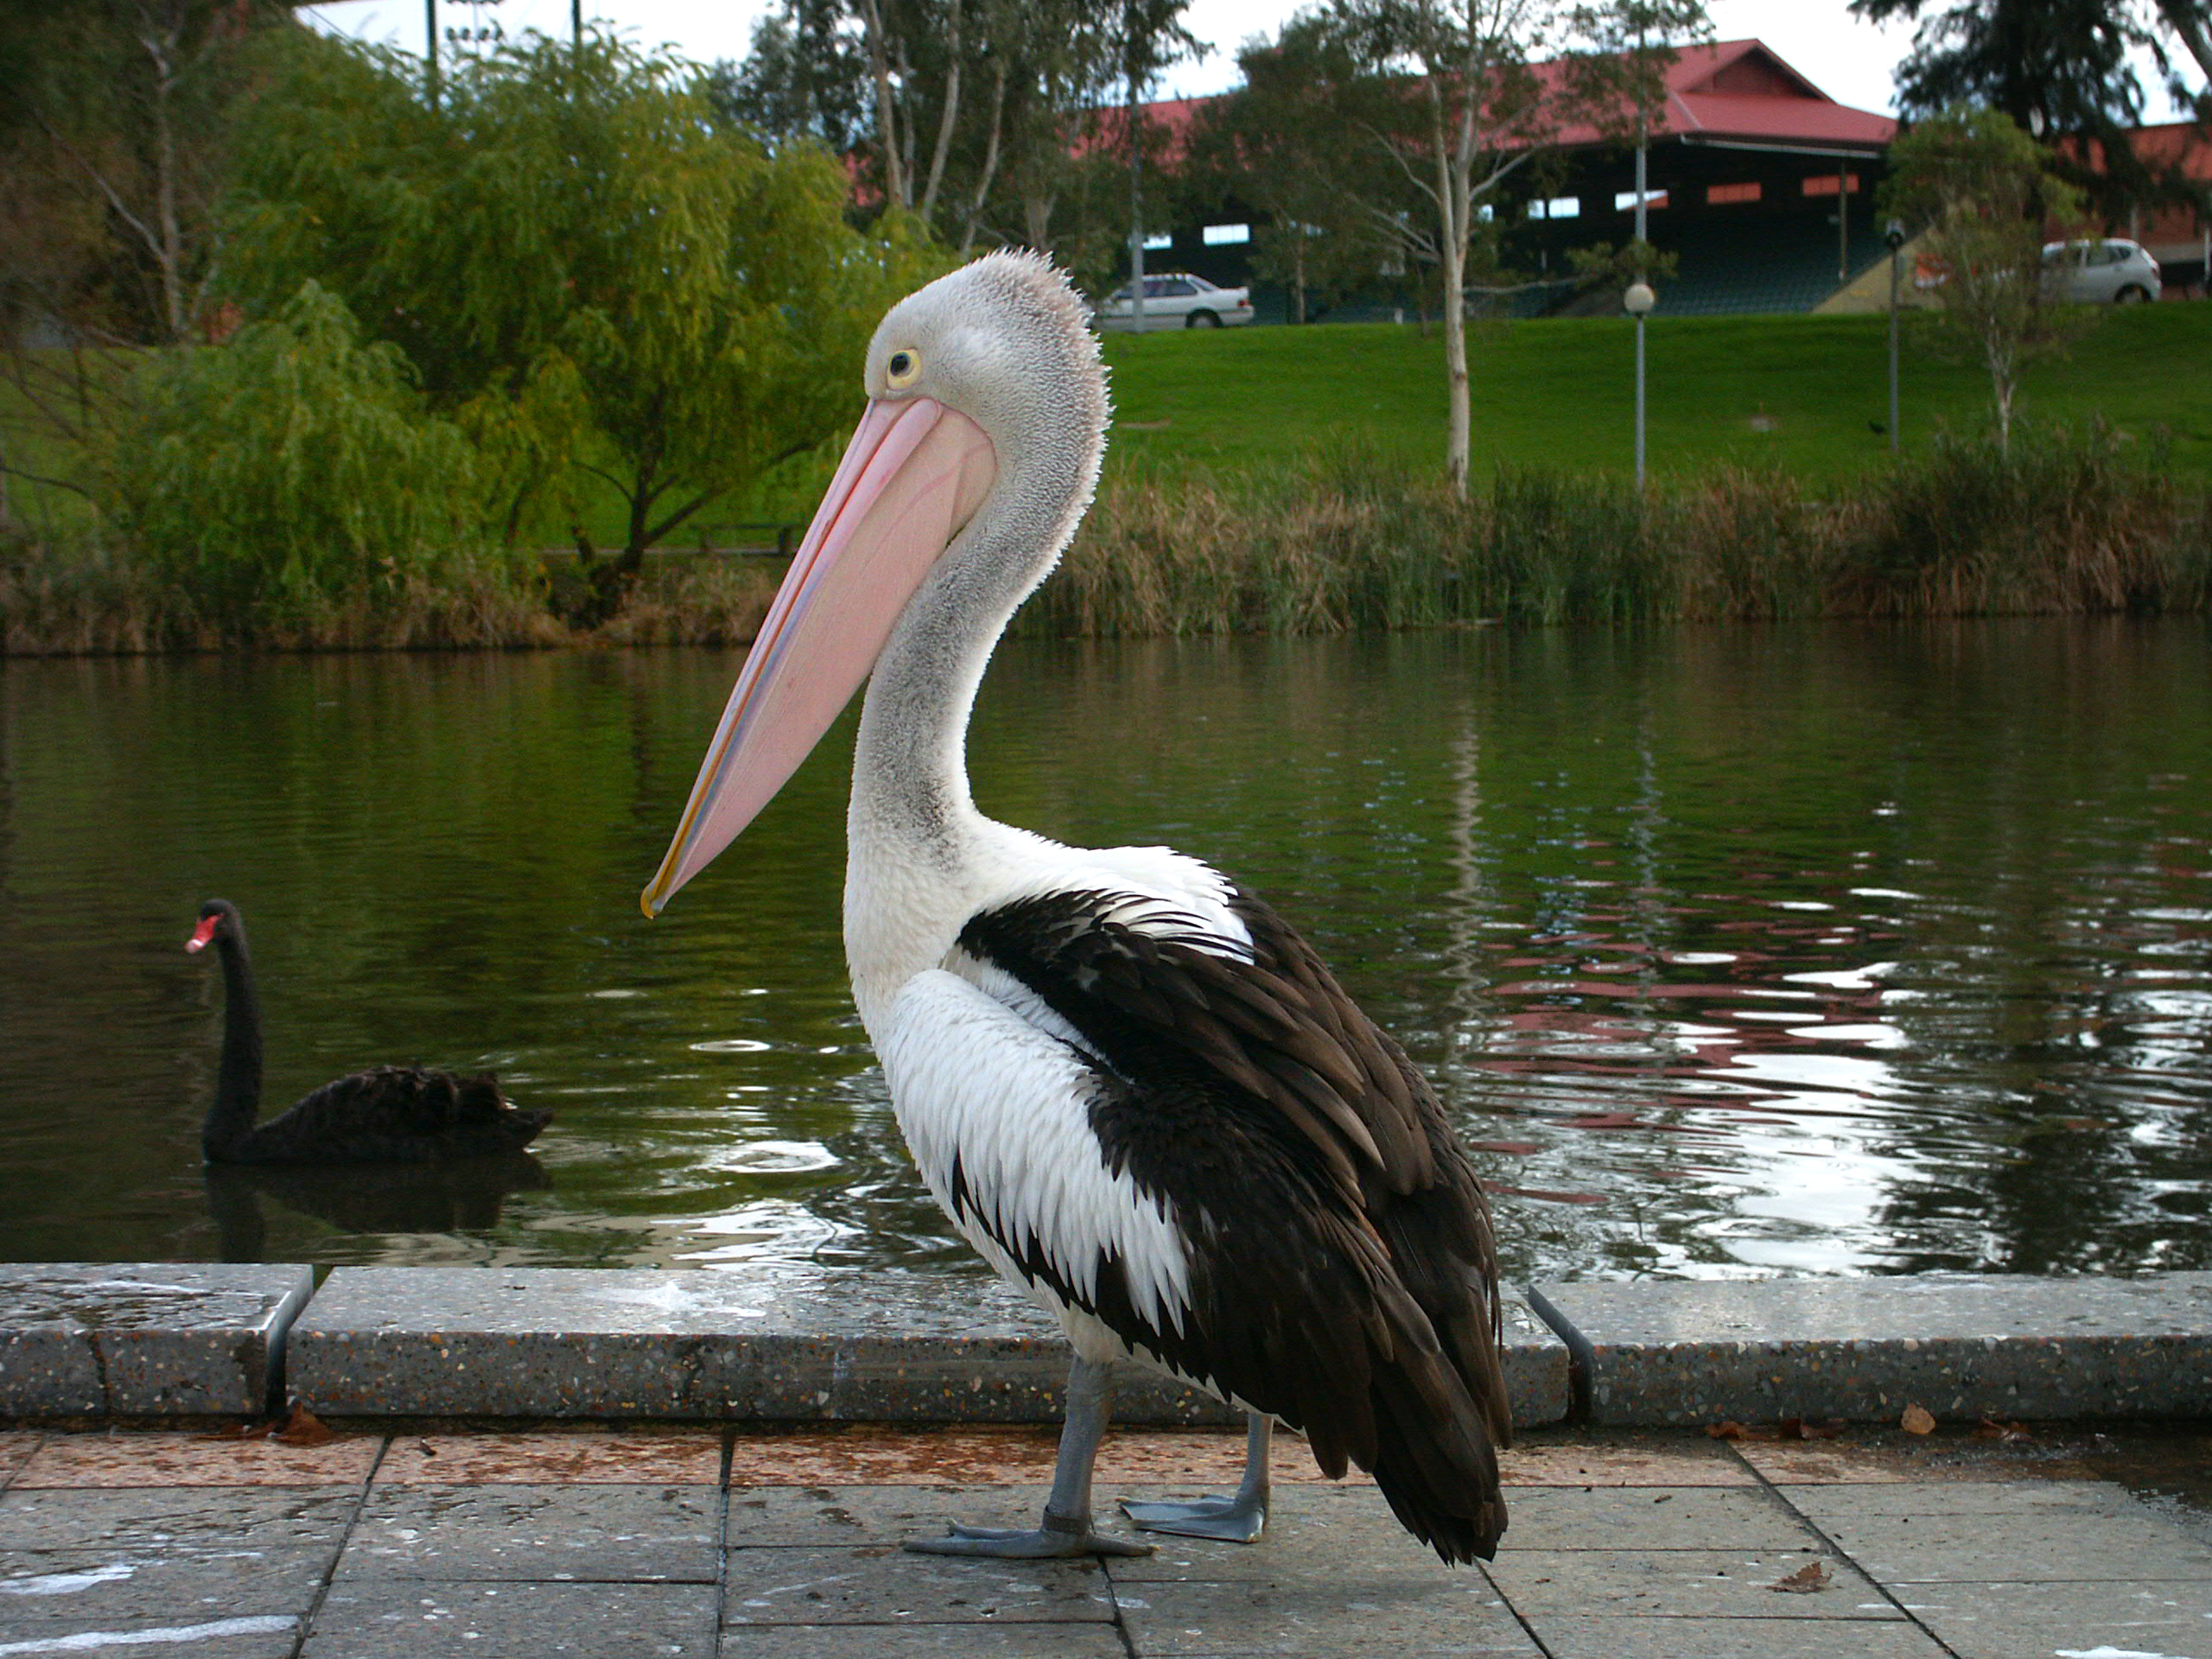
bird, wing, pelican, seabird, wildlife, zoo, beak, fauna, stork, publicdomain, vertebrate, pelicans, pelecaniformes, ciconiiformes